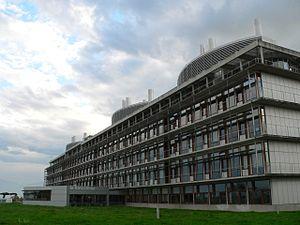
Marc-Henri Collomb est un architecte et professeur d’architecture originaire du canton de Vaud, en Suisse.
L’Université de Lausanne est une université située à Lausanne, en Suisse. Environ 2 300 enseignants et chercheurs ainsi que 950 collaborateurs administratifs et techniques assurent la bonne marche de l'institution qui compte plus de 14 000 étudiants provenant de plus de 86 pays.